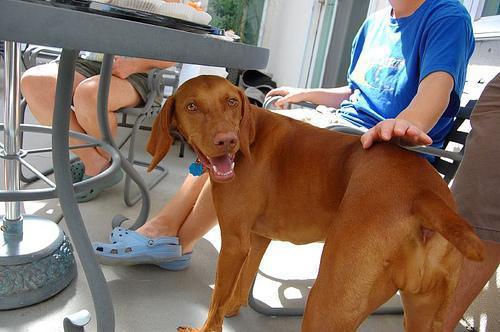
vizsla